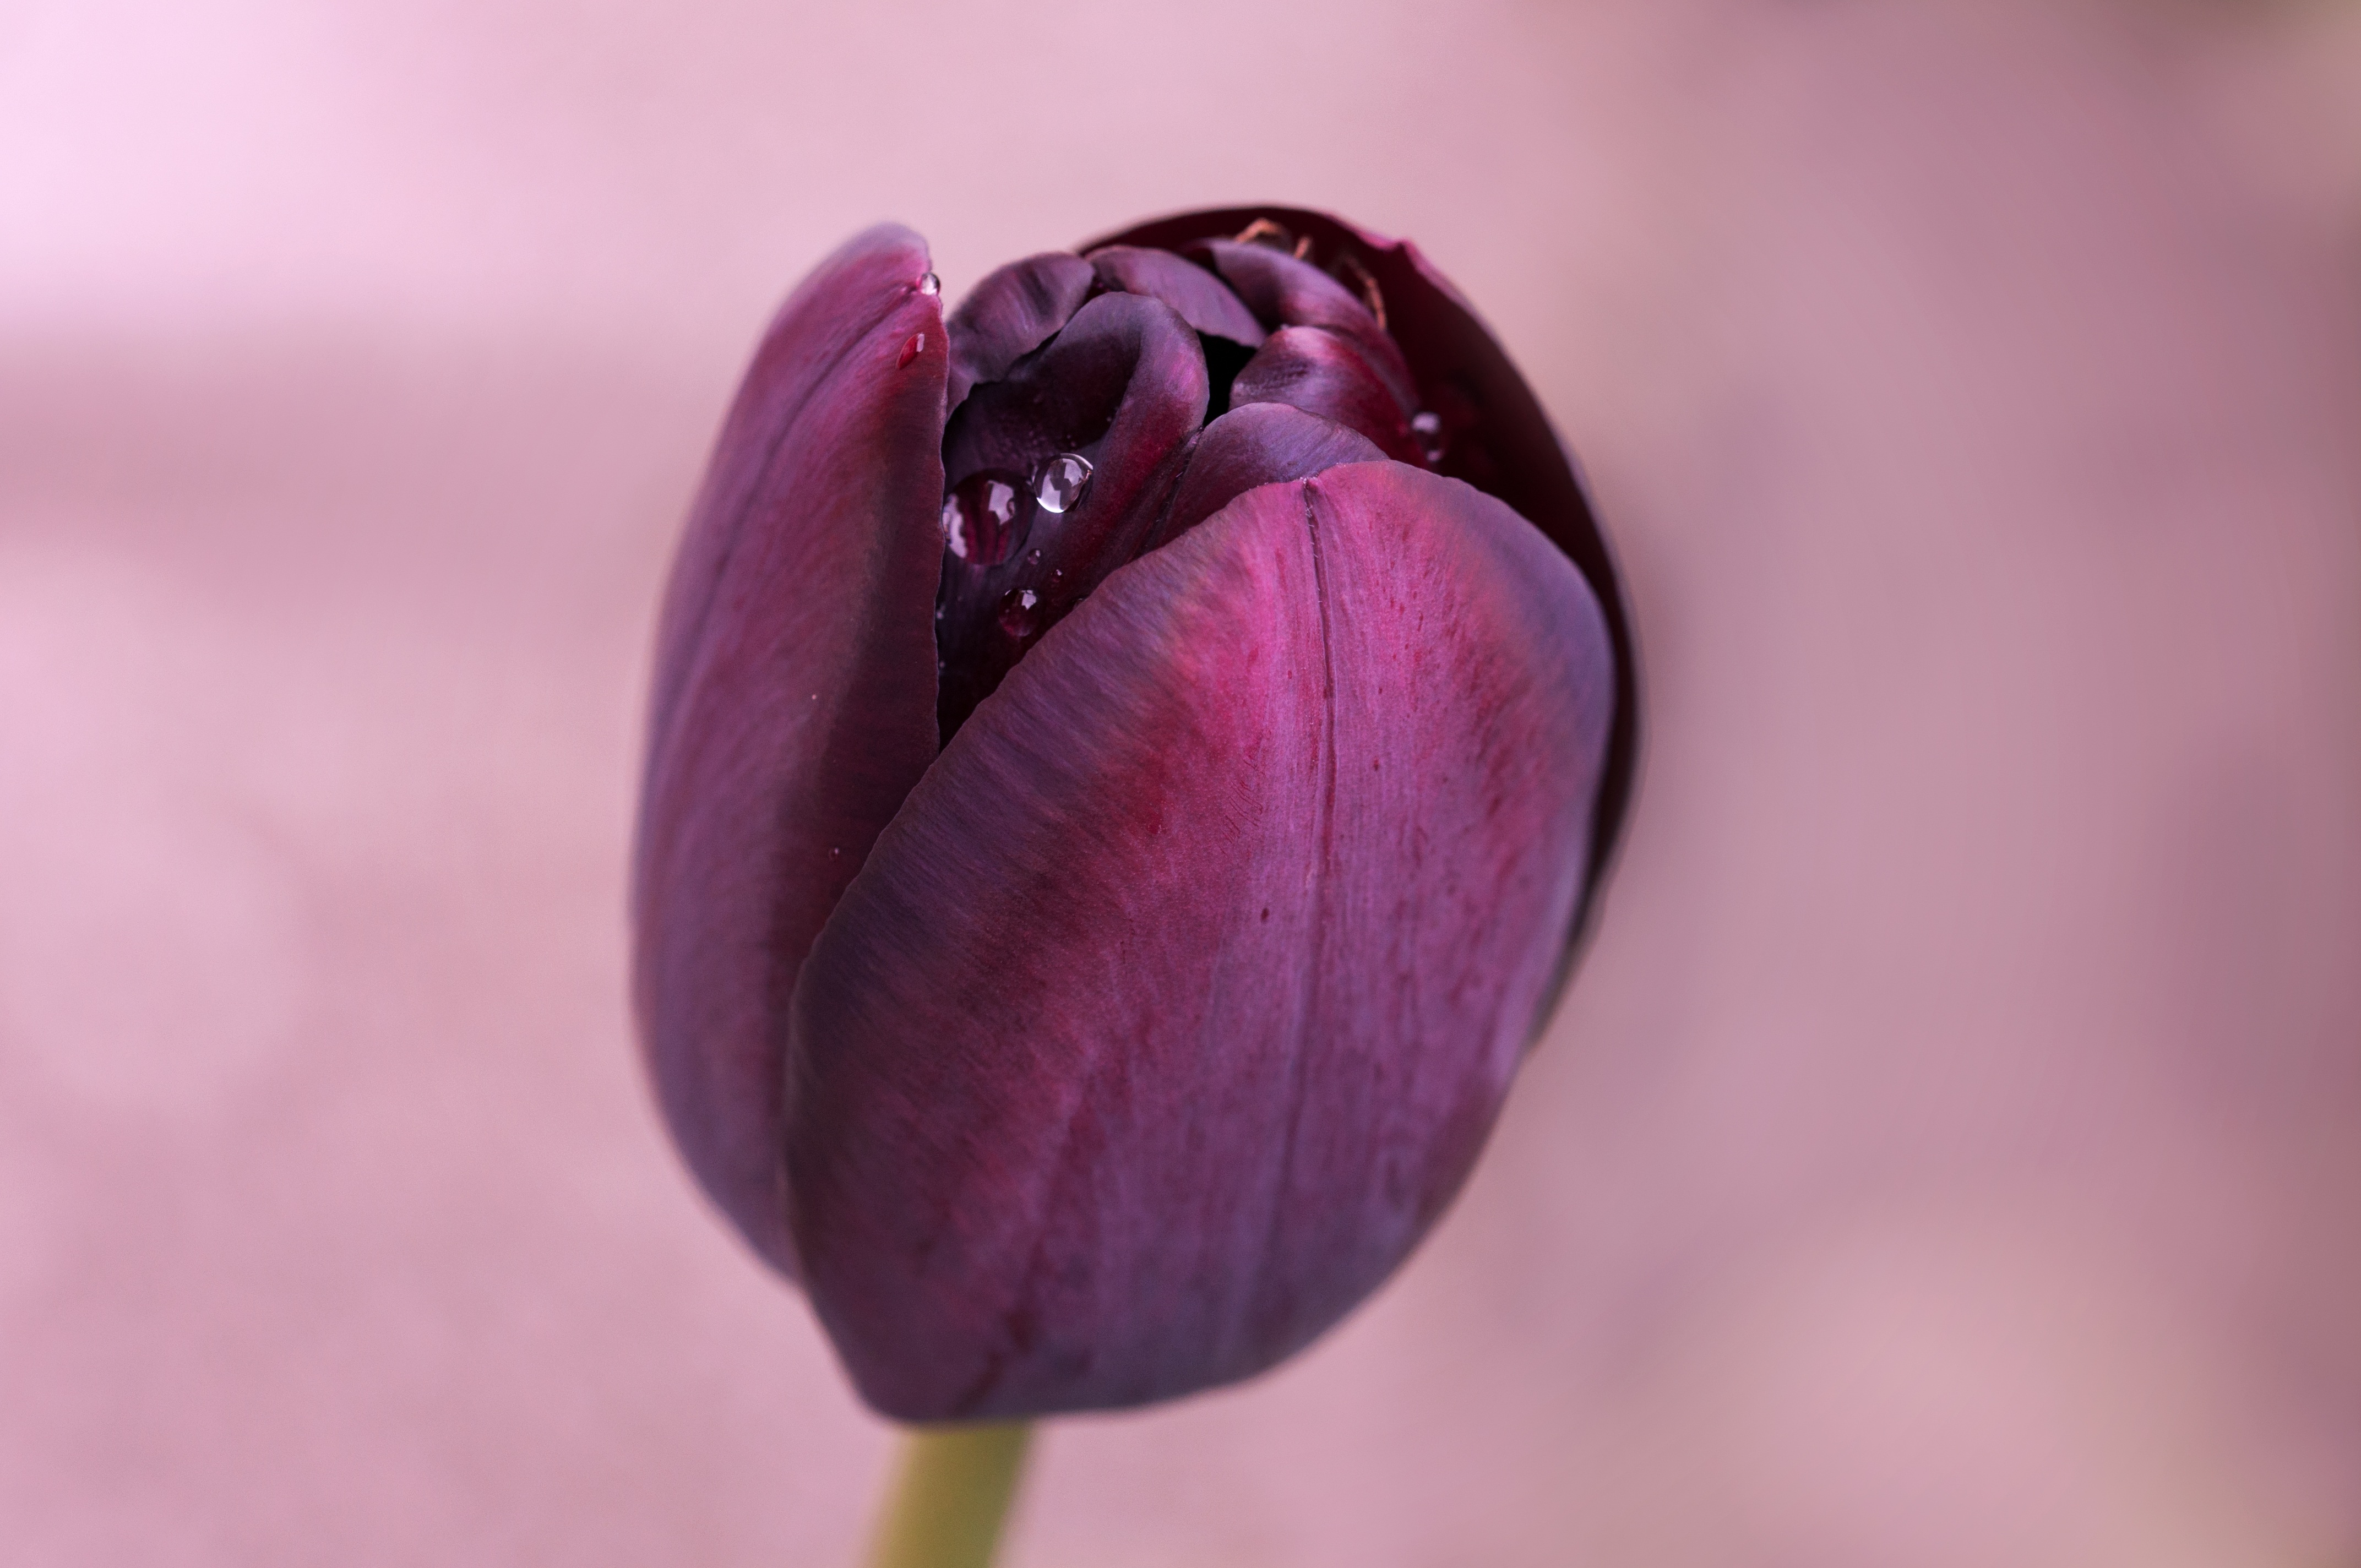
blossom, plant, photography, flower, purple, petal, bloom, tulip, pink, close, flora, close up, eye, organ, bud, drop of water, macro photography, flowering plant, plant stem, land plant